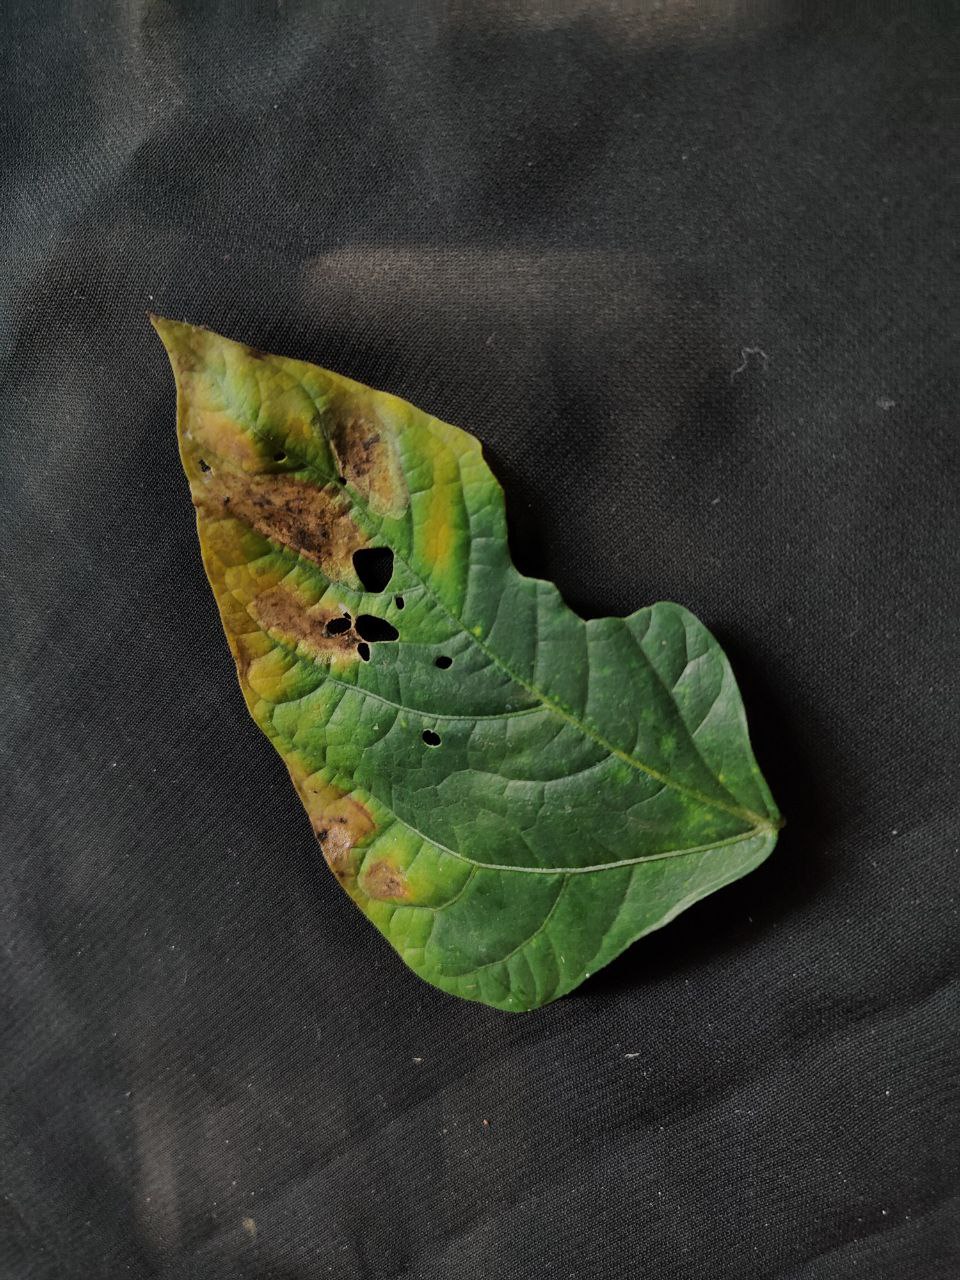
Crop: cowpea
Leaf condition: Bacterial wilt